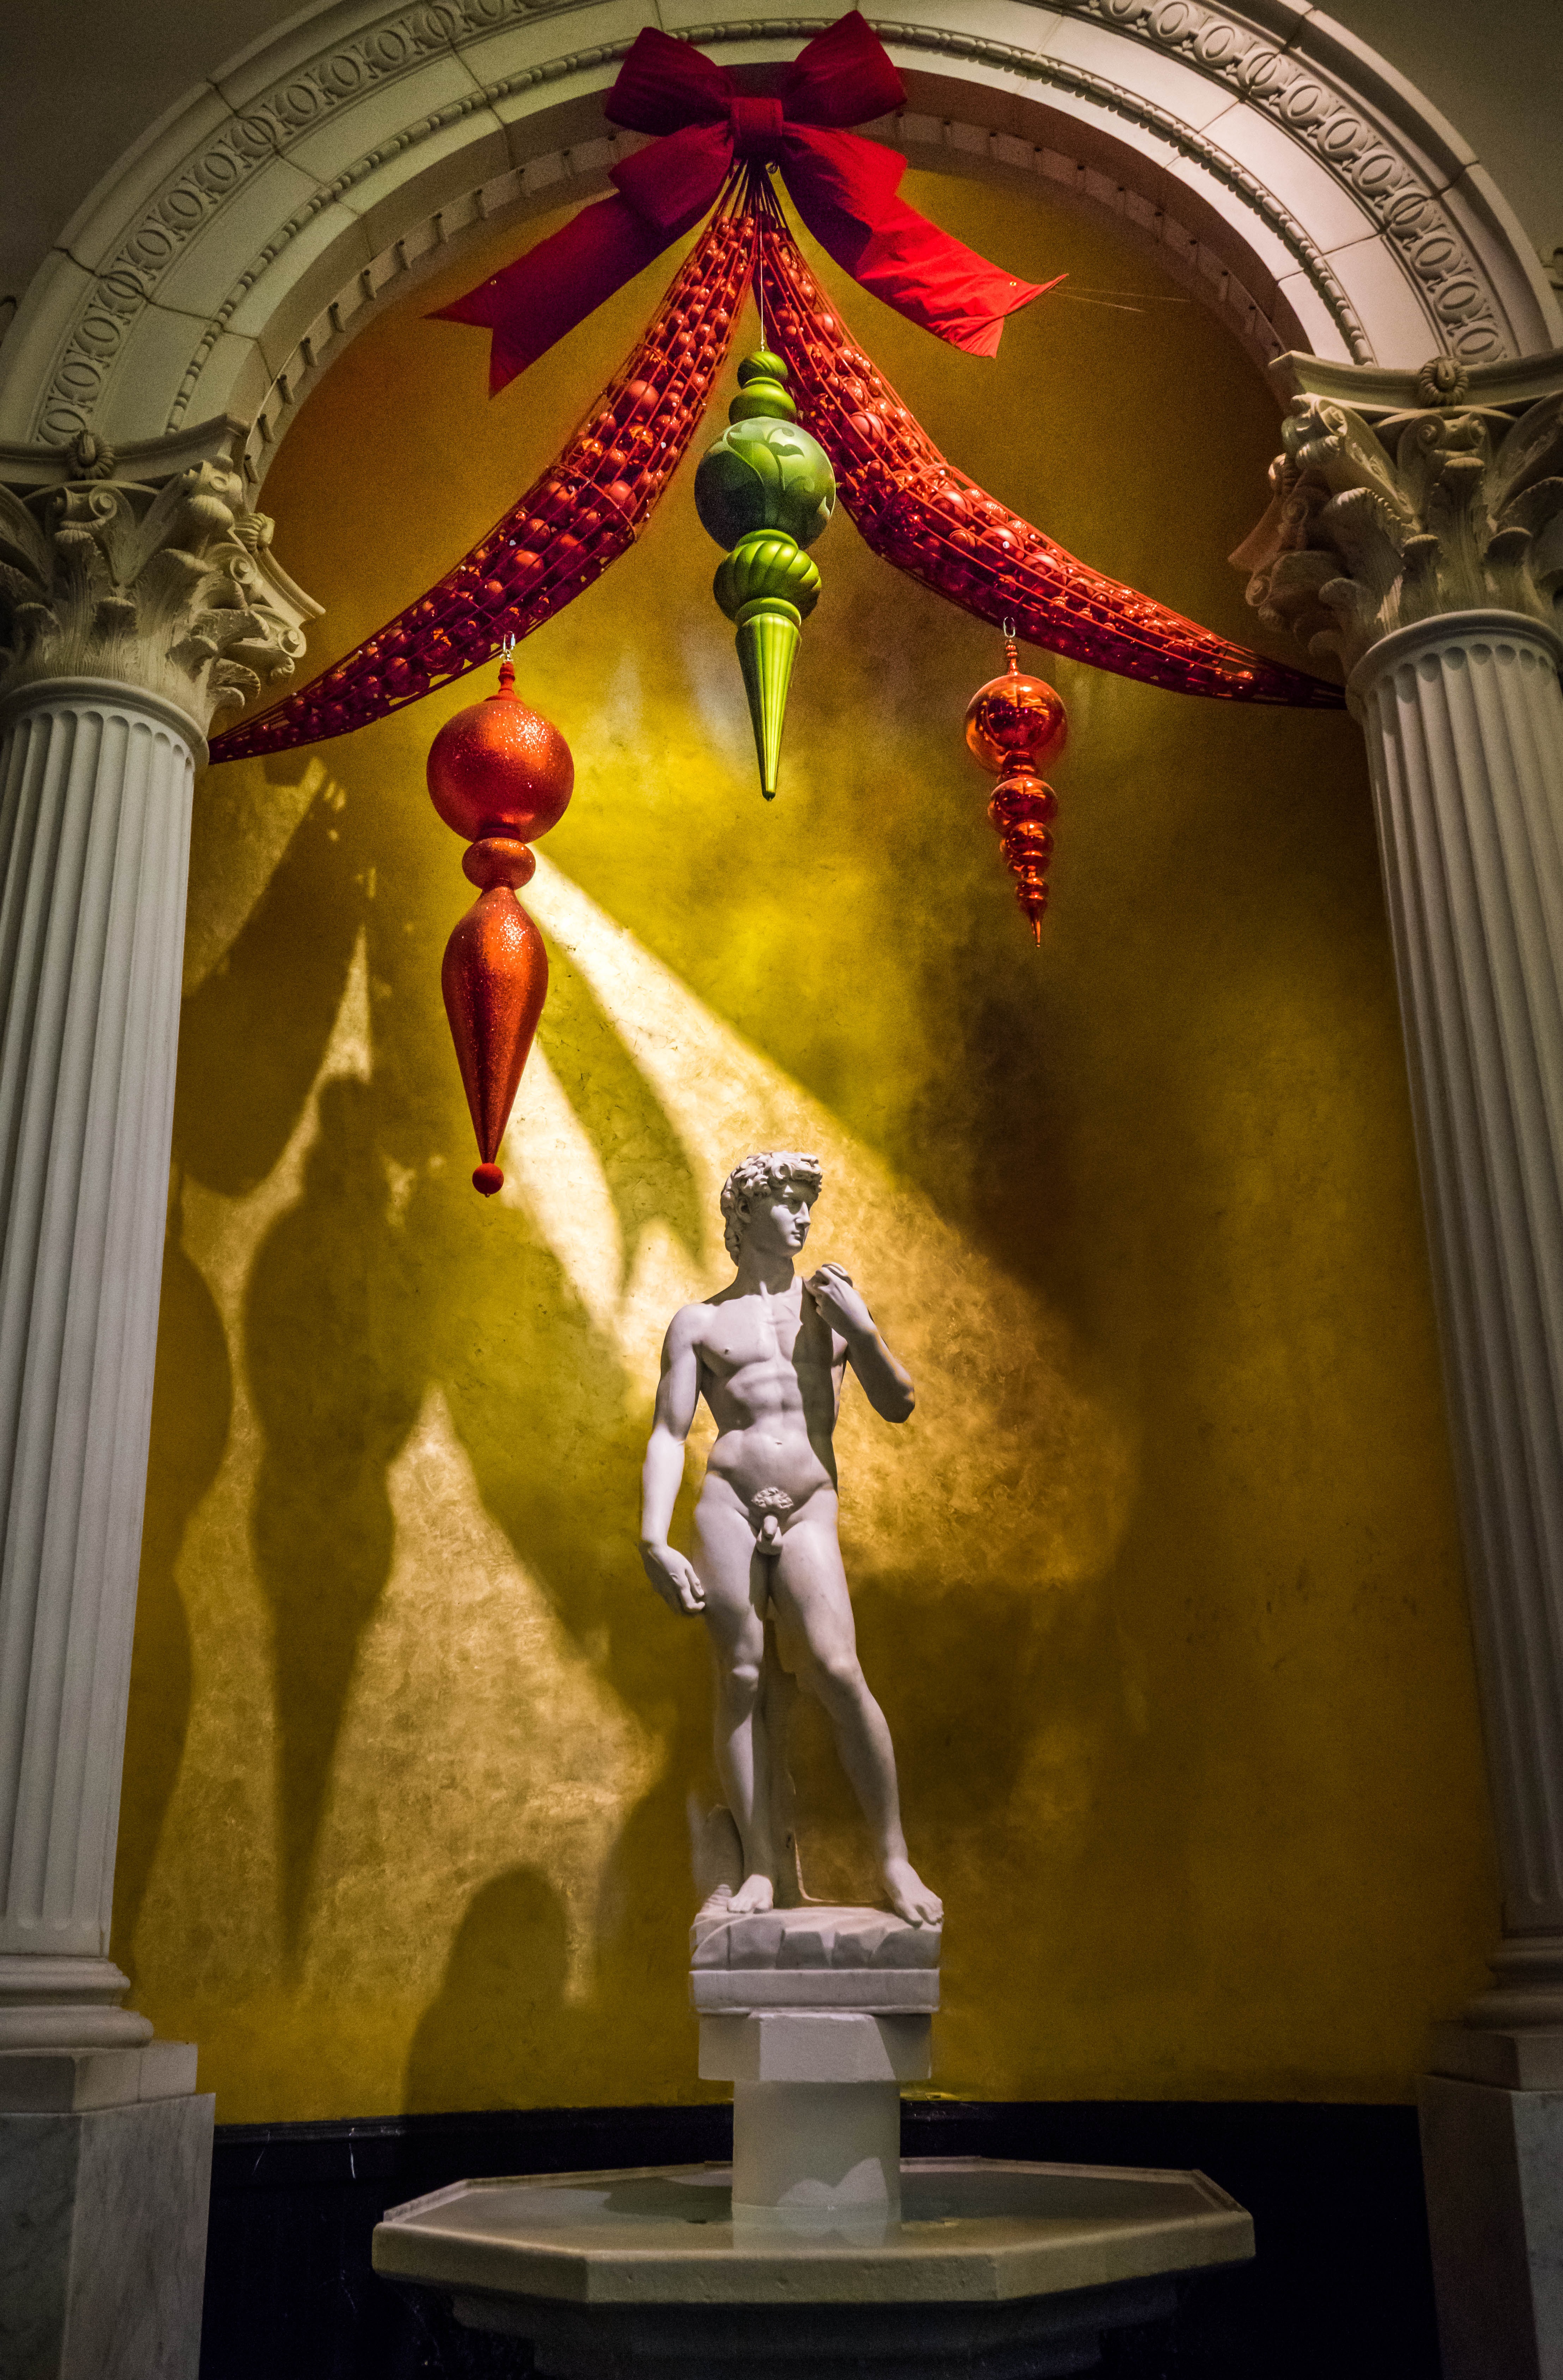
architecture, monument, statue, attraction, colorful, tourism, sculpture, art, temple, hotel, welcome, famous, tourist attraction, nevada, casino, strip, las vegas, christmas decorations, ancient history, caesars palace